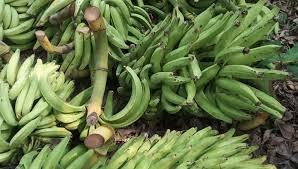
Ndizi zimetenganishwa, kwa kukatwa-katwa kuonyesha kuwa zimeshaiva na ziko tayari kuliwa, na zinapelekwa sokoni. Ndizi zingine pia bado hazijakatwa-katwa, zimelalishwa tu chini.